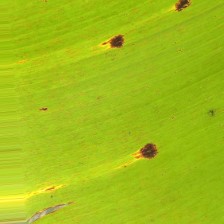
Label: cordana